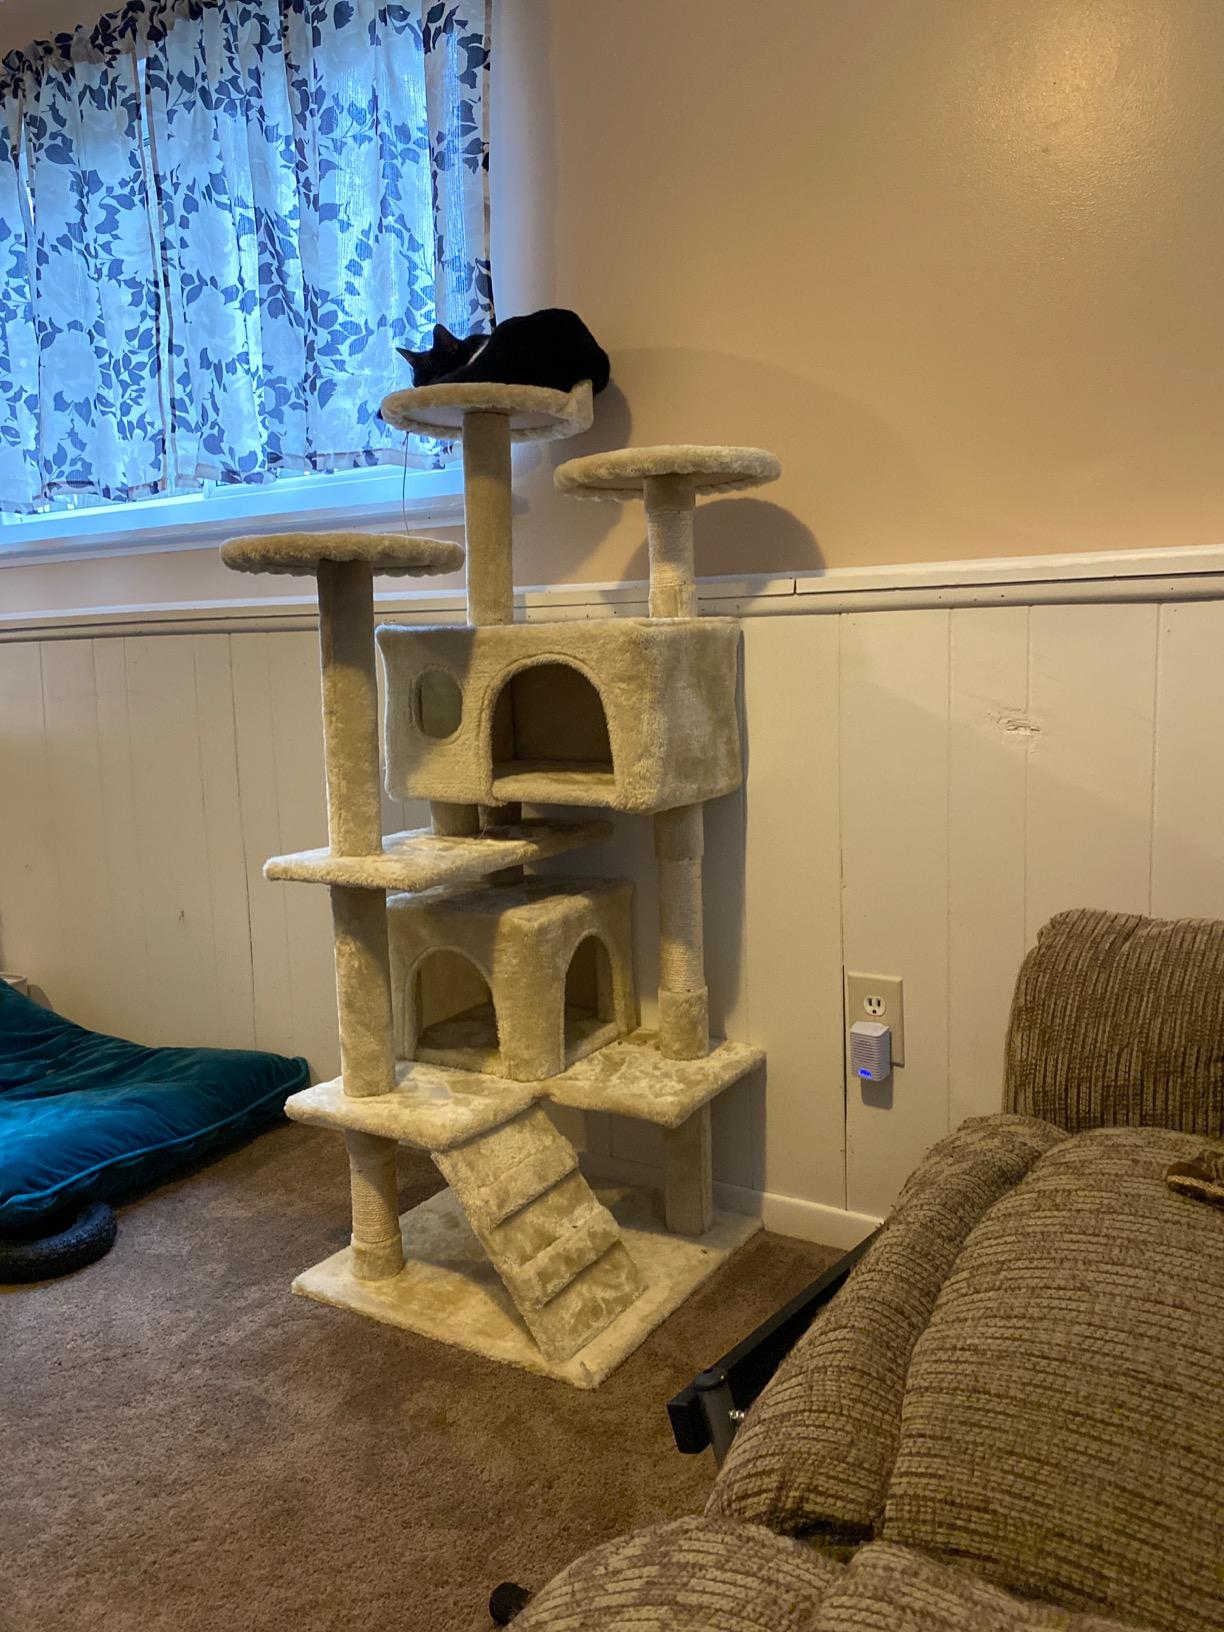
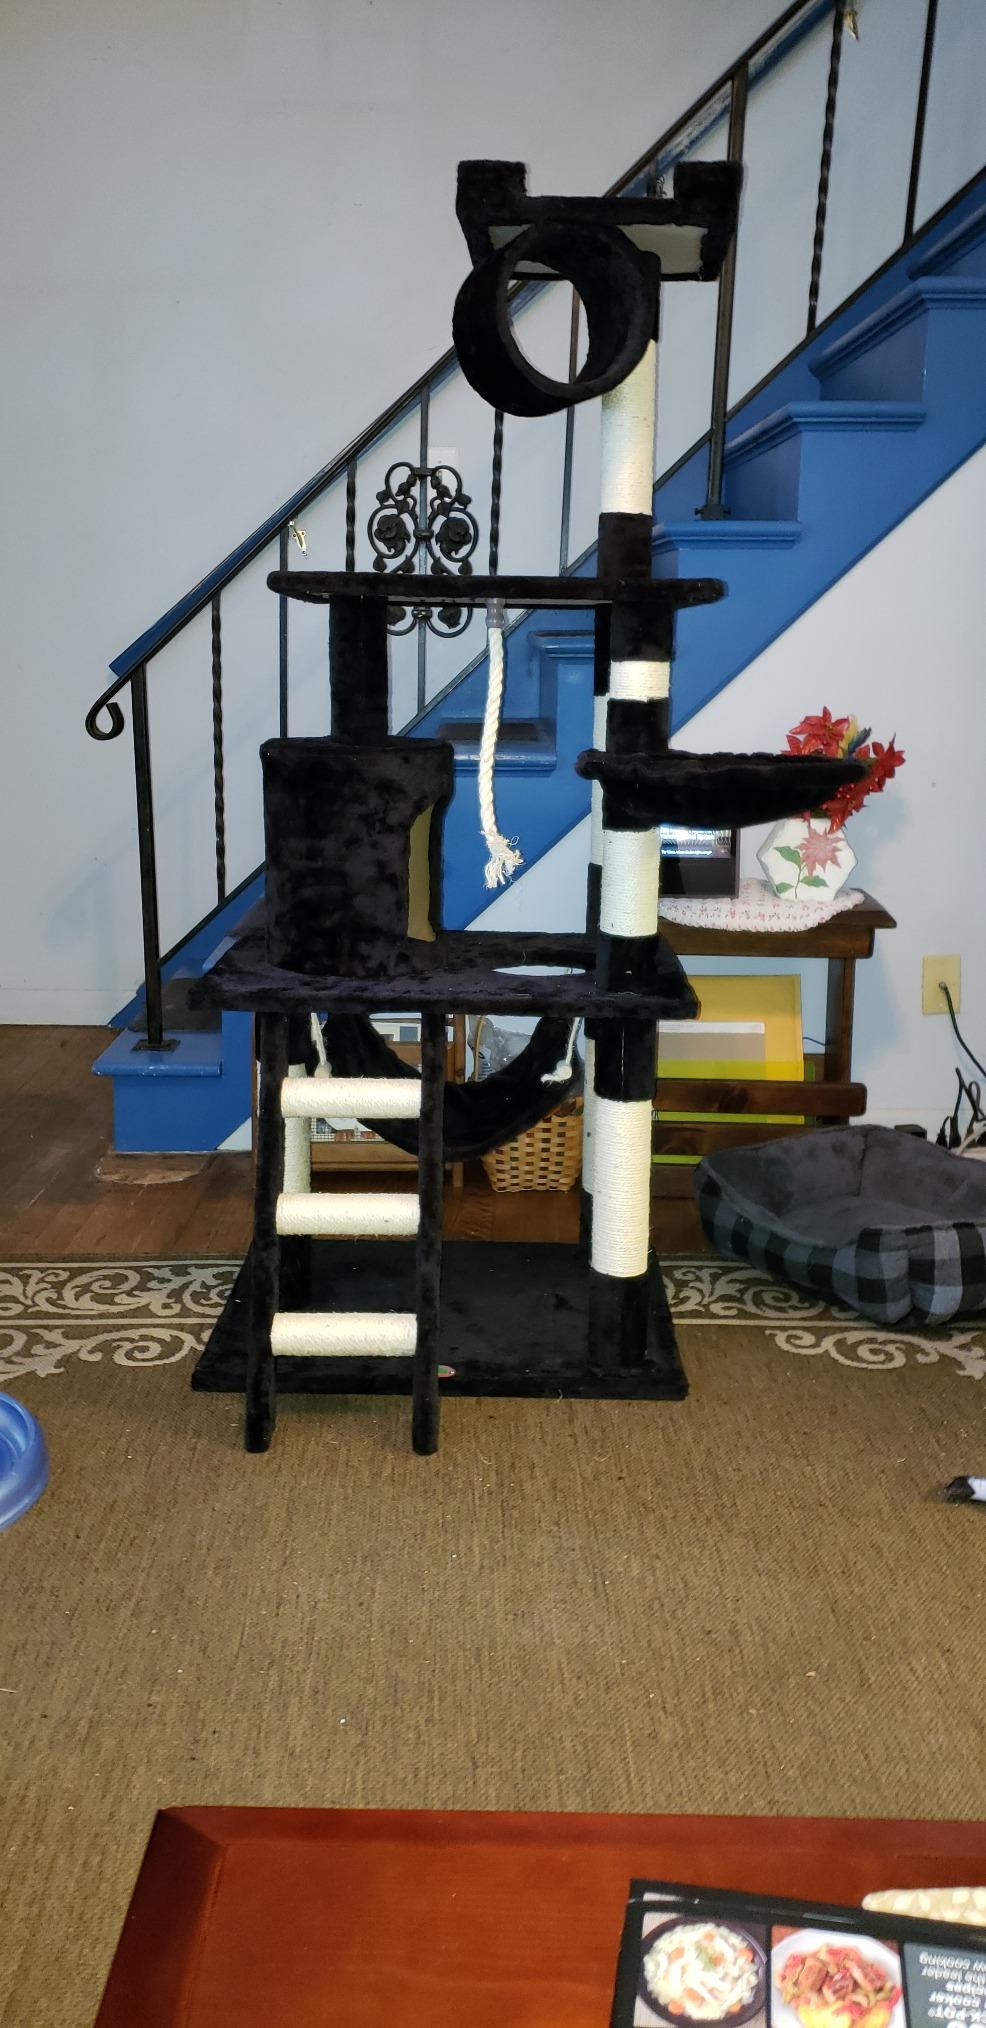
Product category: items_cat tree
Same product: no